Ilamai Kolam

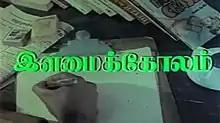
Poster

Ilamai Kolam is a 1980 Indian Tamil-language film directed by N. Venkatesh. The film stars Suman, Radhika and Pratap Pothen. It was released on 19 July 1980. The film is adapted from the 1979 Hindi film "Jurmana".